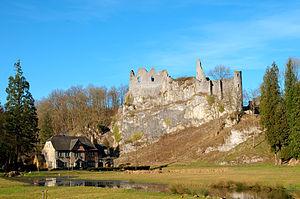
Falaën (Belgique), les ruines du château de Montaigle (XIVe siècle)
La liste du patrimoine immobilier exceptionnel de la Wallonie est établie par arrêté du Gouvernement wallon. Au 7 février 2013, elle comprenait les biens suivants. Une nouvelle liste révisée est parue au Moniteur belge du 26 octobre 2016. Elle reprend les 218 biens inscrits par le Gouvernement wallon sur la liste du Patrimoine exceptionnel de la Wallonie. La liste 2016 comprend quatre nouveaux biens
Les ruines de la forteresse médiévale de Montaigle sont situées dans le village belge de Falaën en Région wallonne dans la province de Namur.